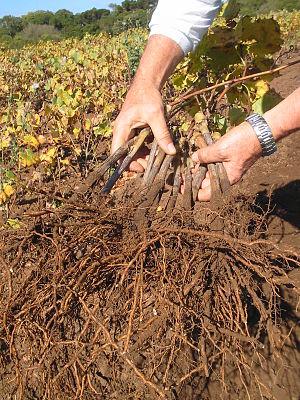
La pépinière viticole en Californie, qui peut produire annuellement des plants de vigne pour replanter jusqu'à 10 500 hectares a été pendant longtemps excédentaire puisque le renouvellement ne se faisait que sur une moyenne de 3 500 hectares. Elle a dû faire face à une crise sans précédent au cours des années 1990, quand le vignoble californien a subi une attaque massive de phylloxéra mettant en péril les vignes de Napa Valley, de Sonoma Valley et des Carneros.
La plantation de la vigne est la première étape de la viticulture. La vigne est une plante pérenne qui peut vivre très longtemps. Il existe encore çà et là des vignes pré-phylloxériques à travers le monde, ces parcelles remontent aux années 1800. La grande majorité des vignes du monde sont quant à elles des plants de vignes greffés.
La pépinière viticole est une branche de la viticulture qui fournit aux professionnels un matériel viticole certifié dans le secteur bois et plants de vigne. Cette activité a pris naissance à la suite de l'apparition du phylloxéra en France puis en Europe.